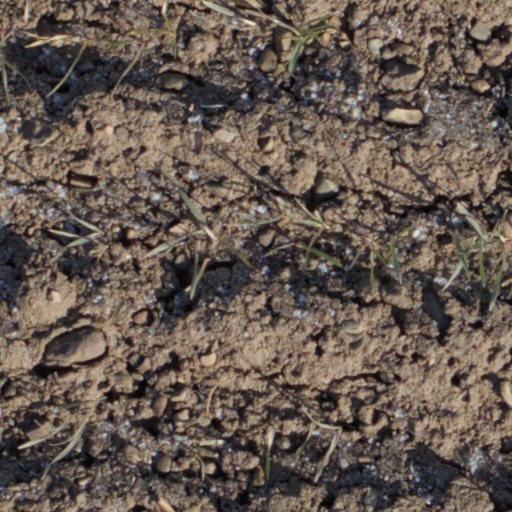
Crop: wheat